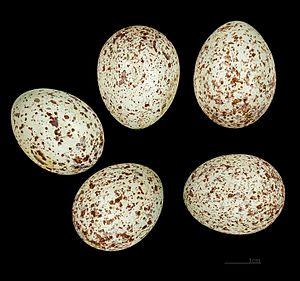
La Sturnelle des prés est une espèce de passereau appartenant à la famille des Icteridae.